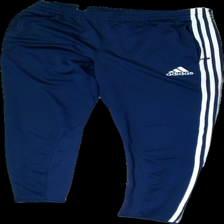
View: front
Type: Trousers
Category: Men
Brand: Adidas
Colors: Blue, white
Material: 100% Polyester
Pattern: Other
Cut: Regular
Size: S
Season: All
Price range: <50
Recommended usage: Recycle
Comment: pulled threads